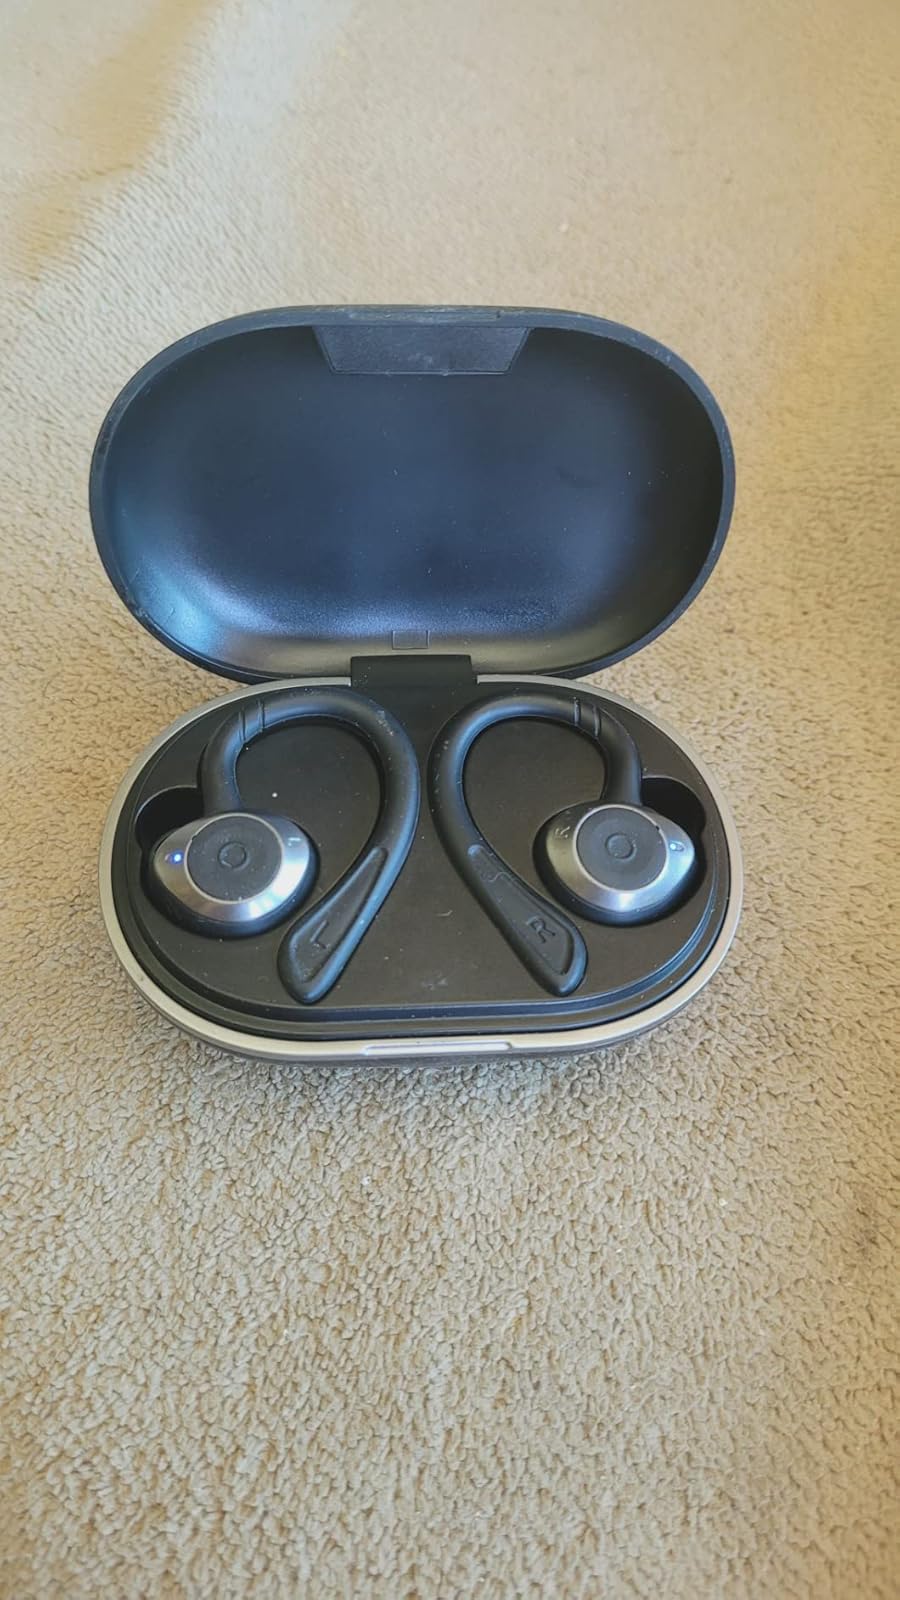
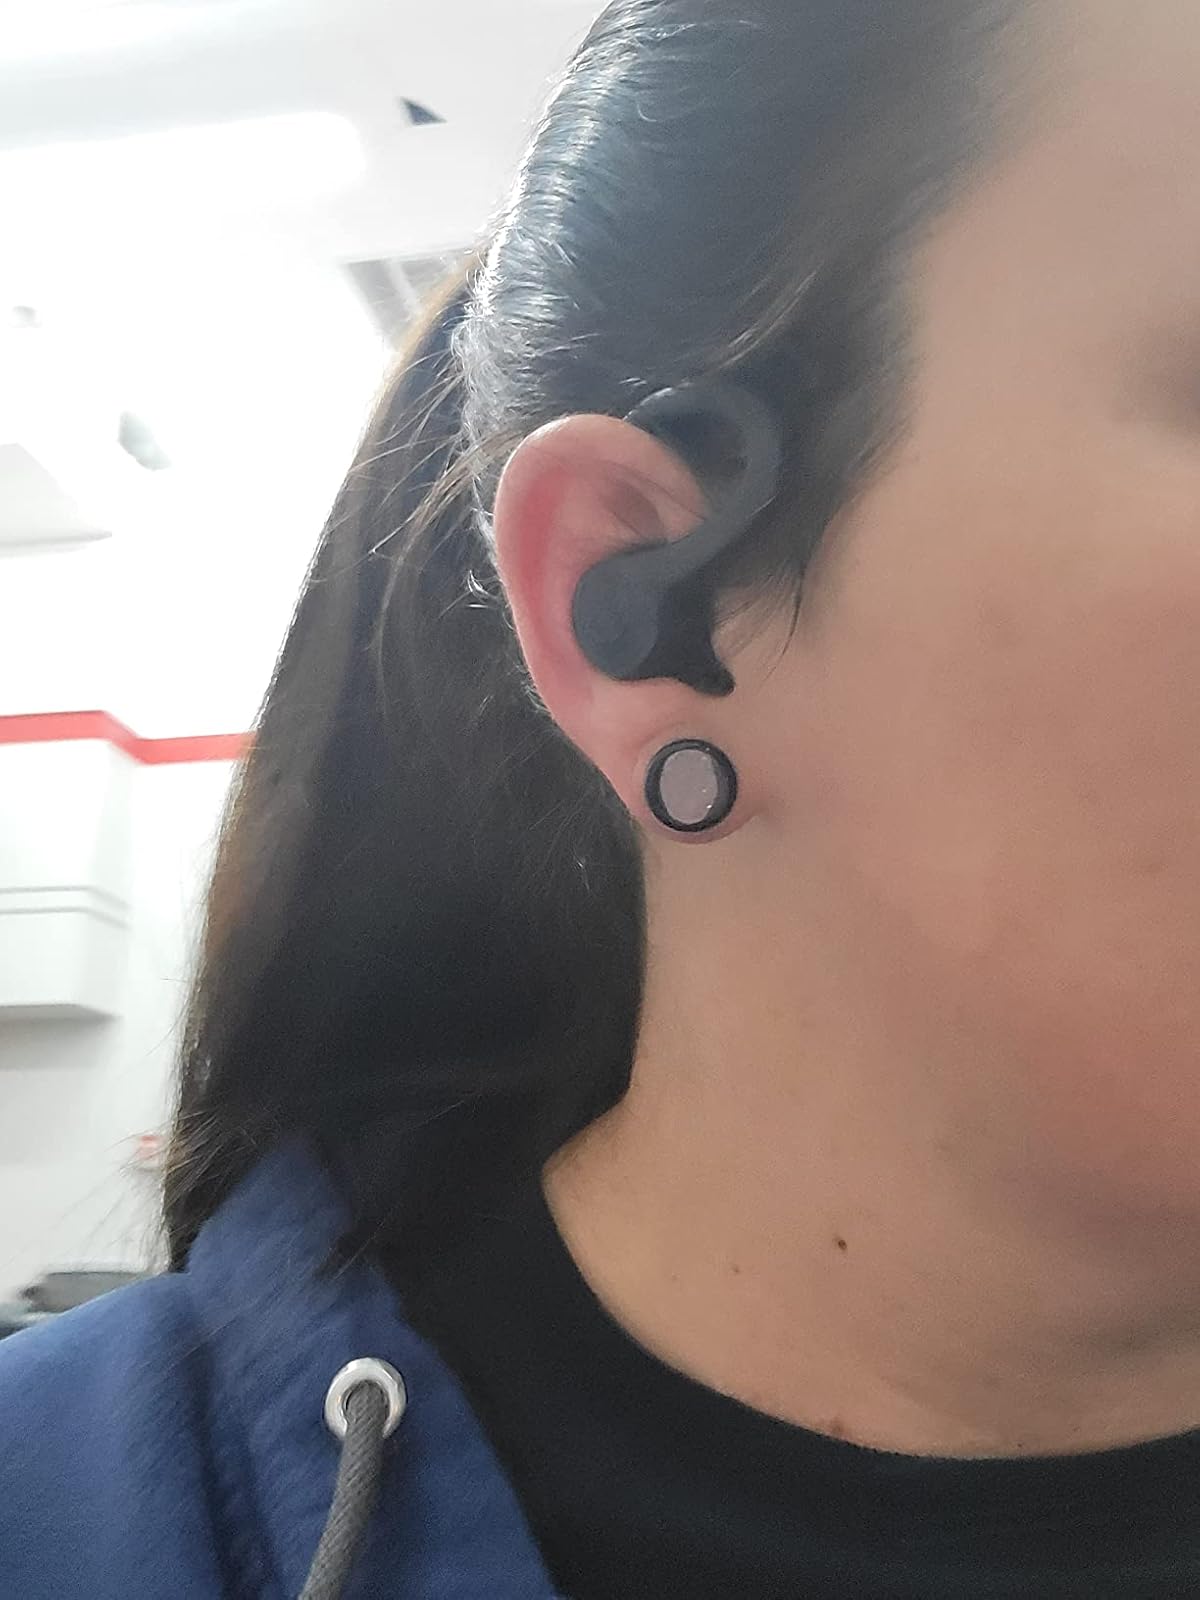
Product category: earbuds
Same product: no